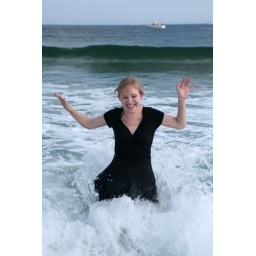
Going into the ocean in nice clothes . . .